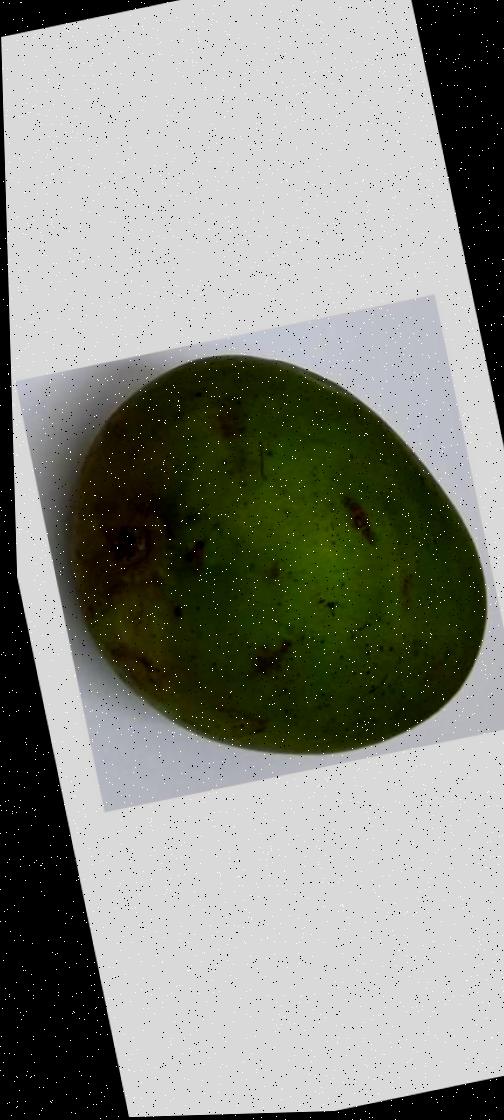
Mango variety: Harivanga